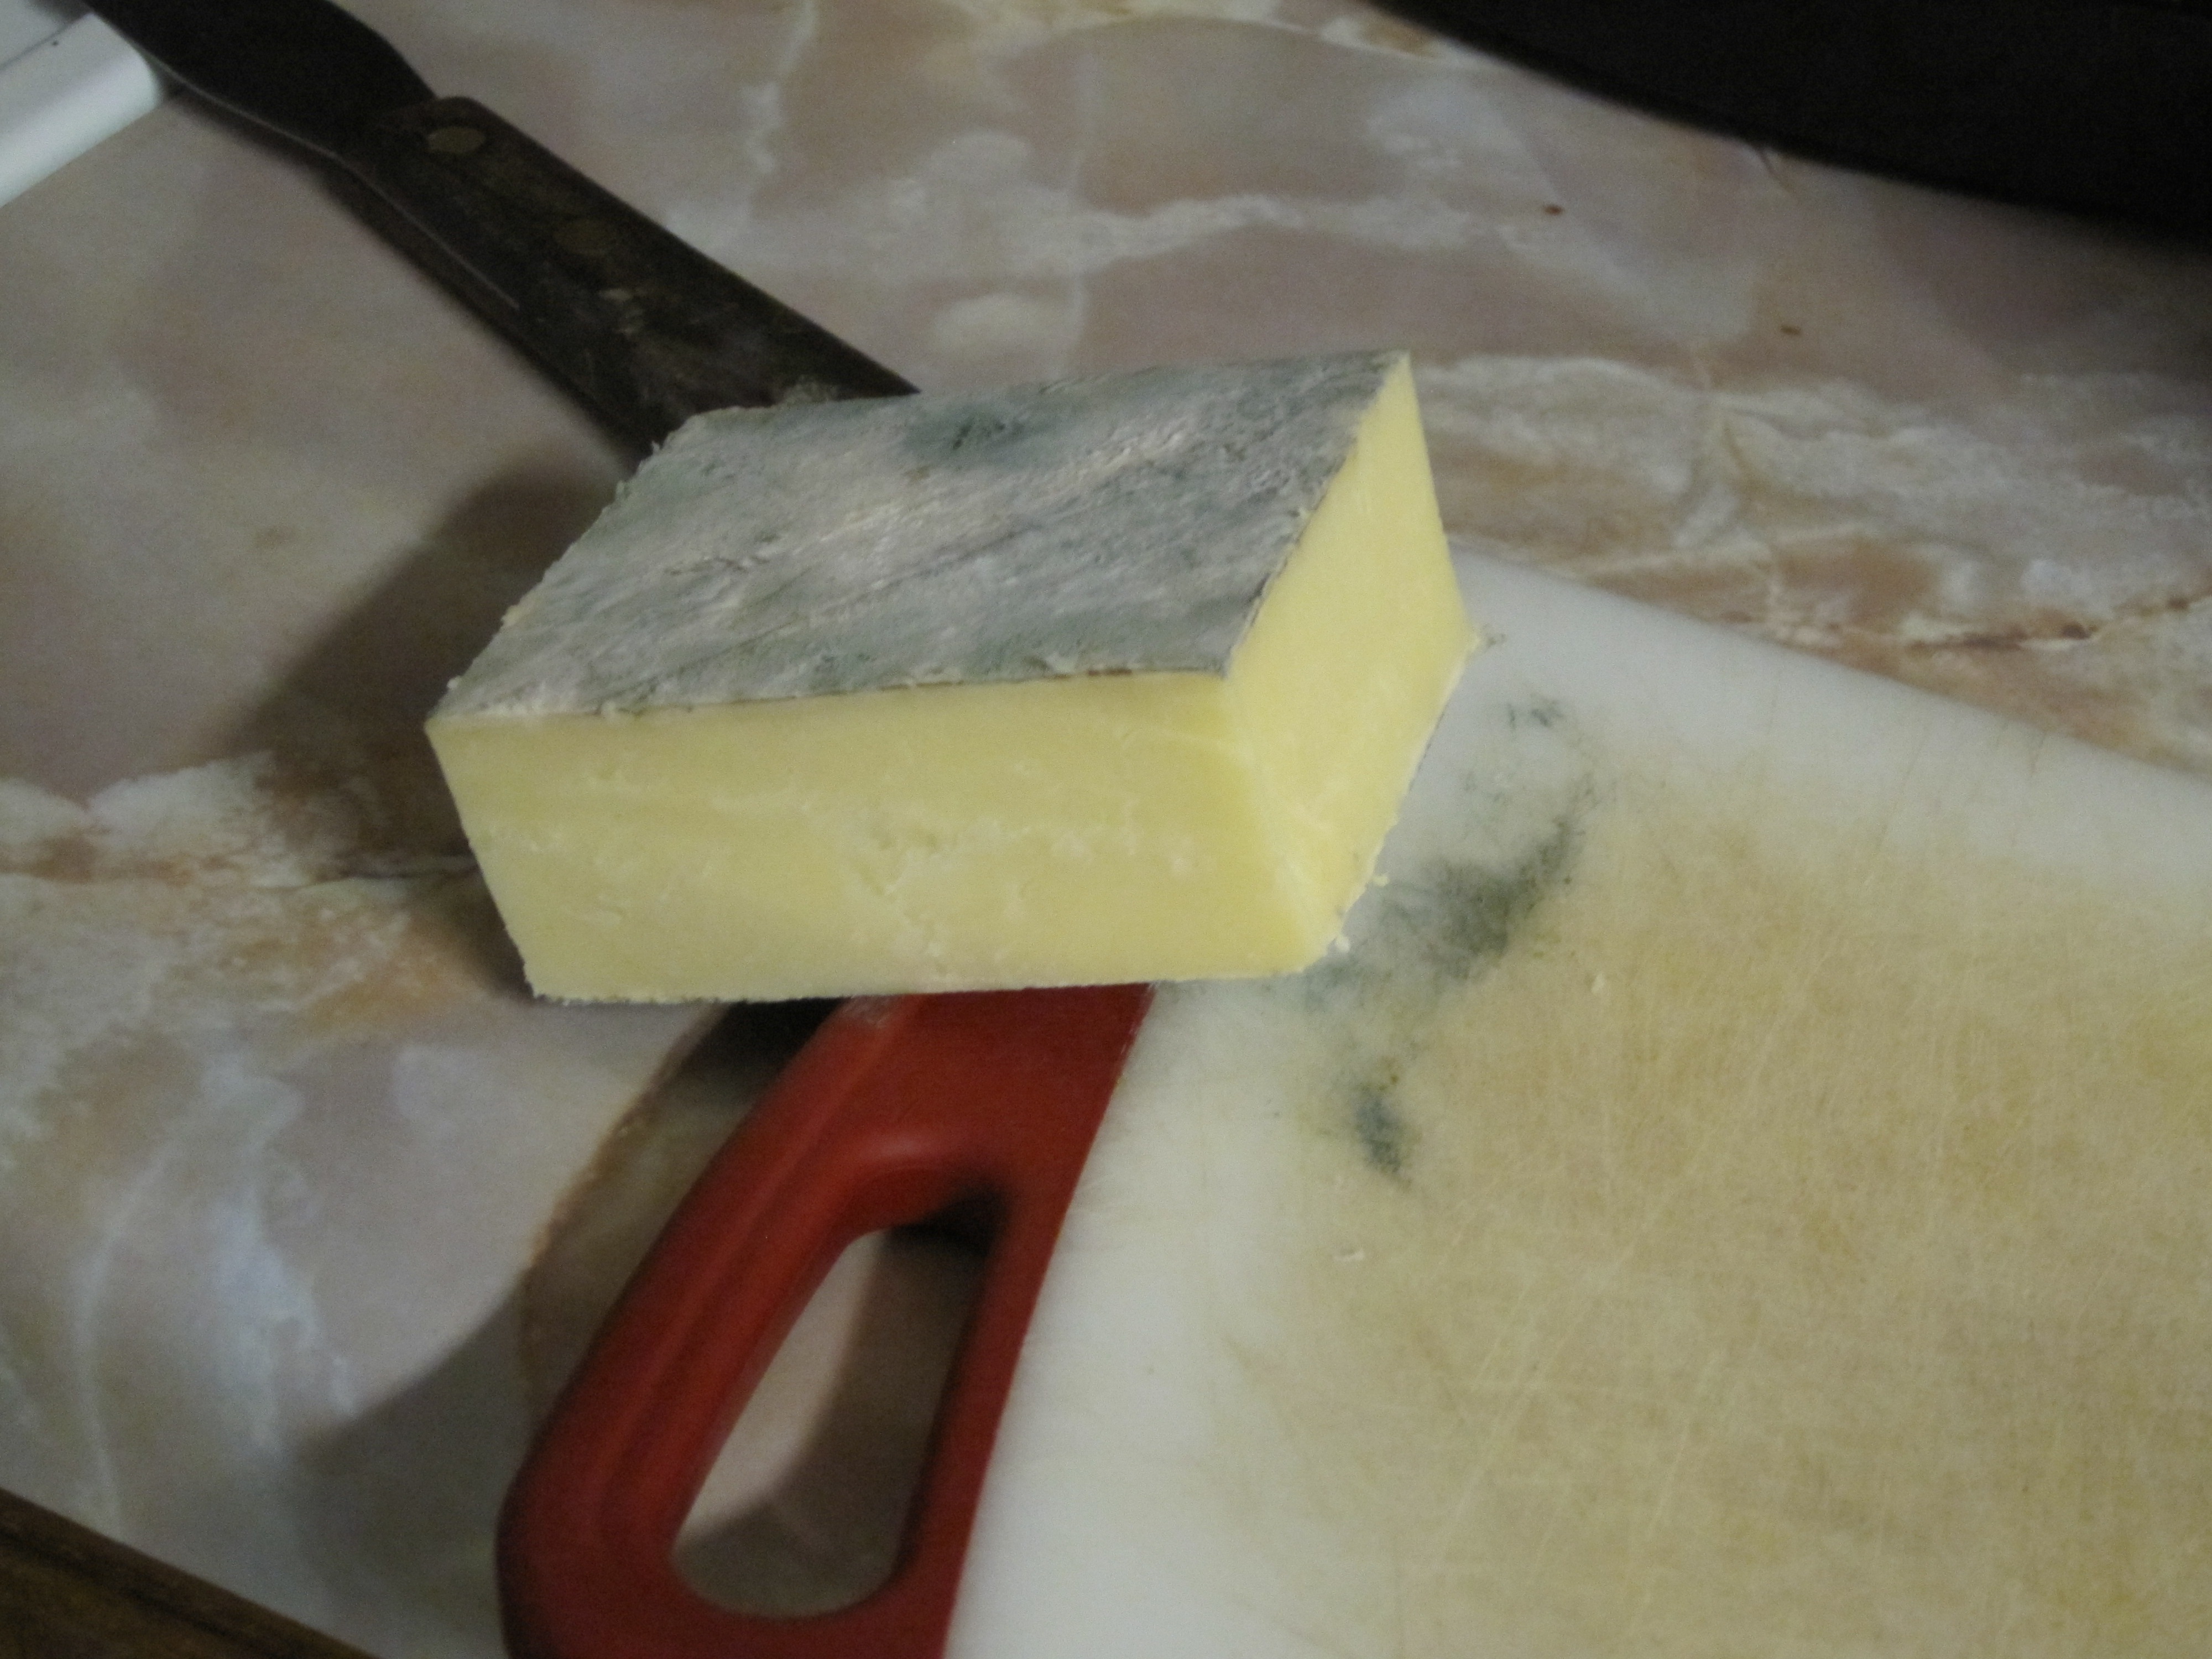
food, dairy product, material, cheese, on, mold